Matt Marga

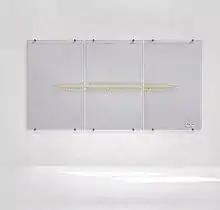
Infinito by Matt Marga

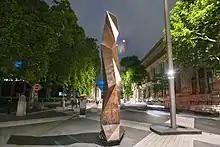
Prince Consort by Matt Marga

This new sculpture between the V&A and Natural History Museum on Exhibition Road, London, commemorates Prince Albert's bicentenary anniversary. It resembles a modern, faceted obelisk that has been inspired by Albertopolis.